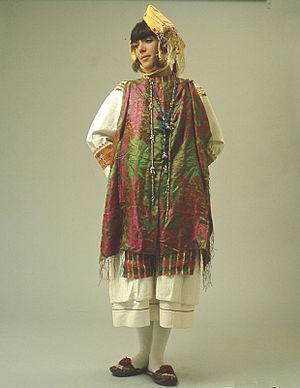
Chios, ou Chio de son nom en italien, est une île et municipalité grecque de la mer Égée, proche de la Turquie dont elle est séparée par le détroit de Chios, d'une largeur moyenne de 11 kilomètres.